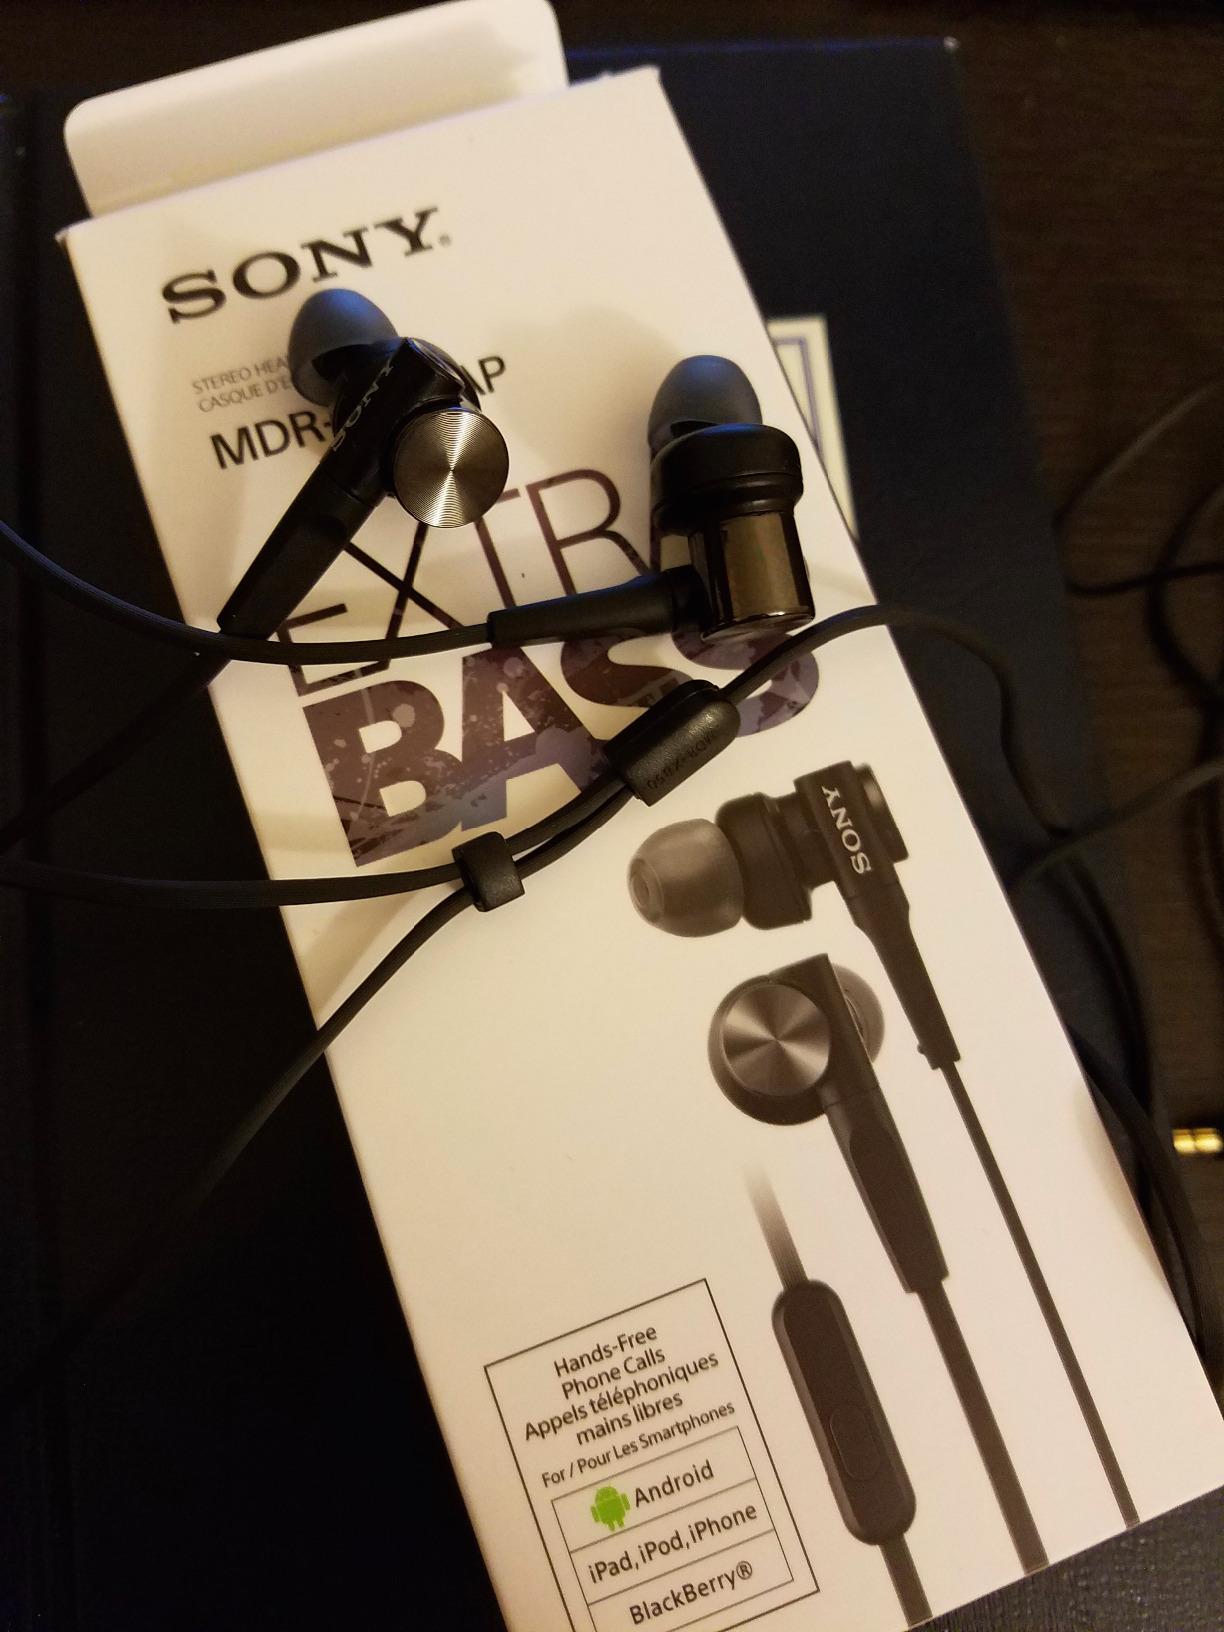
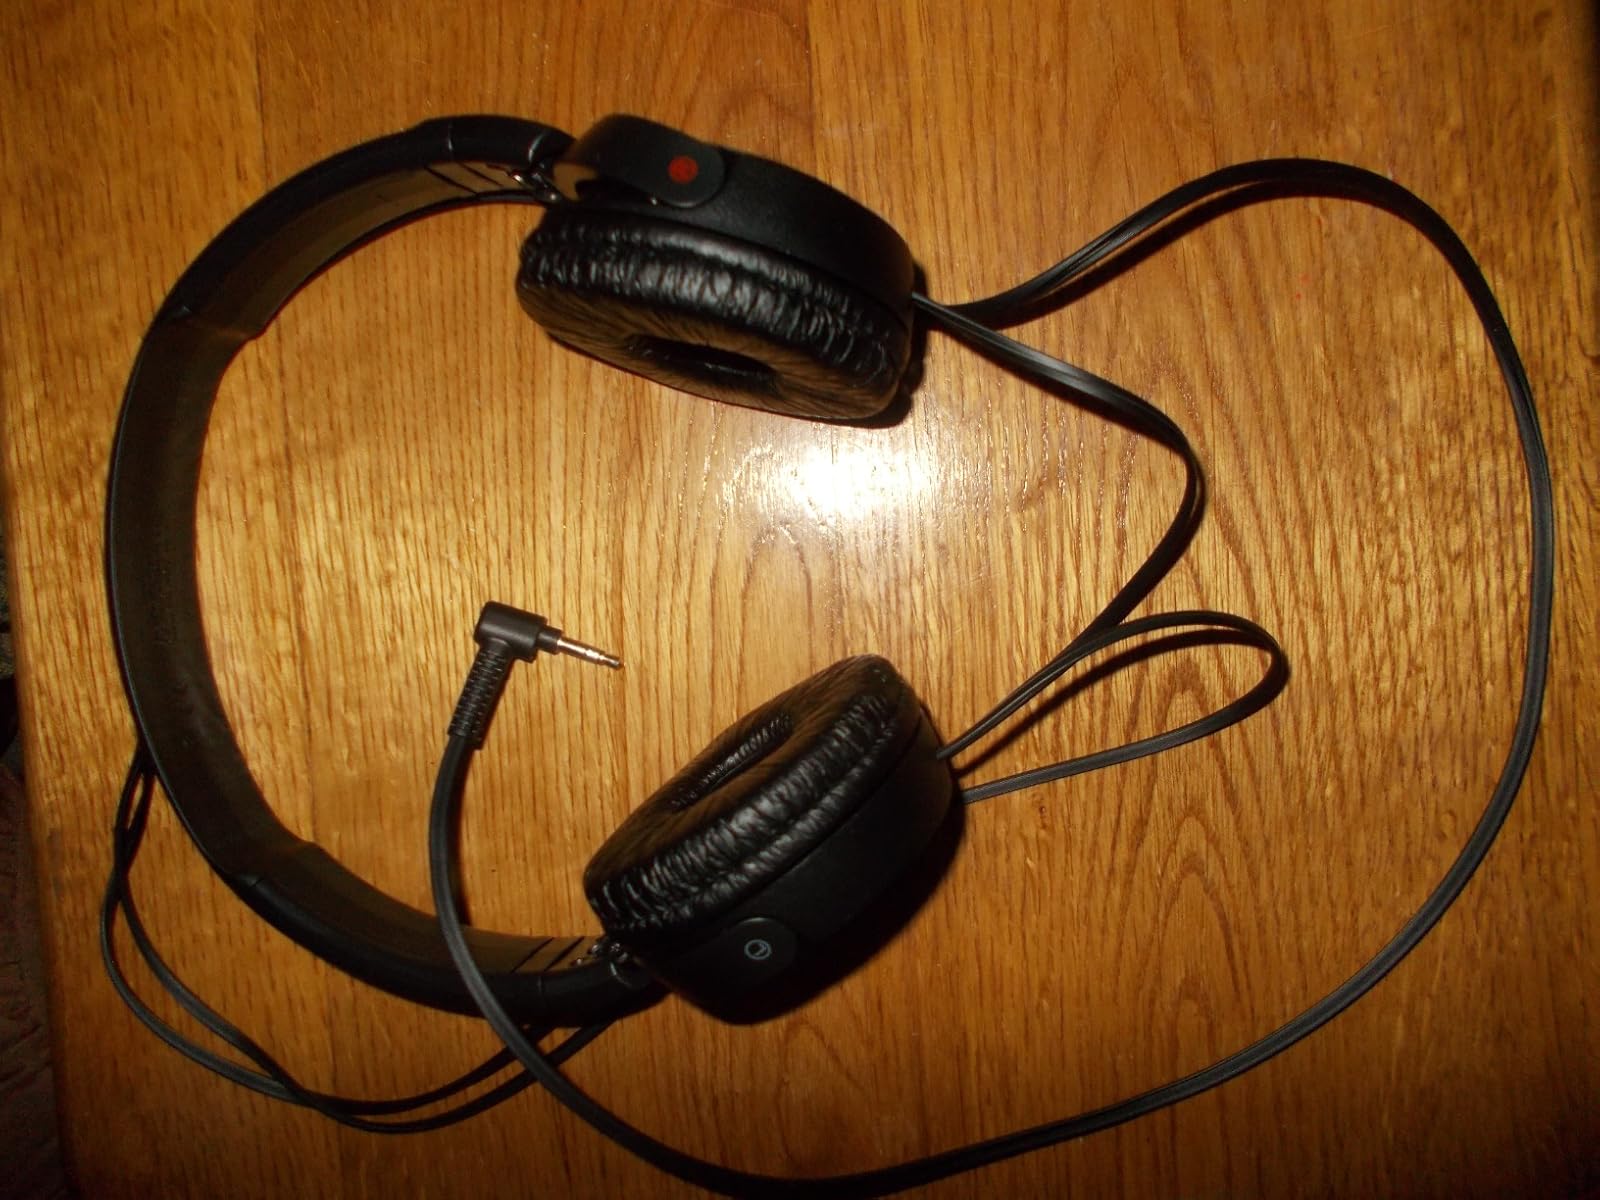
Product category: headphones
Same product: no